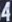
Number: 4